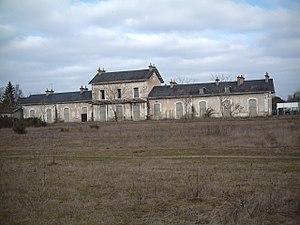
La gare de La Flèche vue des voies. (supprimées aujourd'hui)
La gare de La Flèche est une ancienne gare ferroviaire française située sur le territoire de la commune de La Flèche, dans le département de la Sarthe, en région Pays de la Loire. Elle était un nœud ferroviaire important par le nombre de lignes qui y convergeaient.